Yaiza

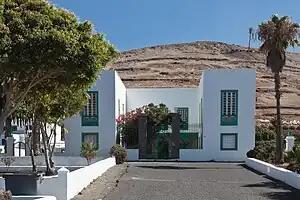
View of Yaiza

Yaiza is a small town in the island of Lanzarote in the Canary Islands, Spain. It lies in the southwest of the island. The population in 2012 was 857. The town gives its name to the municipality of Yaiza, although it is much smaller than the largest settlement in the municipality, Playa Blanca.